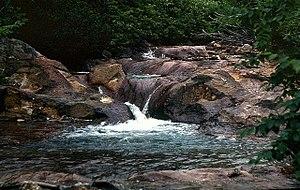
Kounachir, en russe : Кунашир, en japonais : 国後島, Kunashiri-tō, est une île de Russie qui fait partie des Kouriles méridionales, un archipel de l'océan Pacifique situé entre l'extrémité Nord du Japon à la pointe sud de la péninsule du Kamtchatka. Elle est administrée par la Russie et est rattachée à l'oblast de Sakhaline, mais fait partie des îles méridionales revendiquées par le Japon.